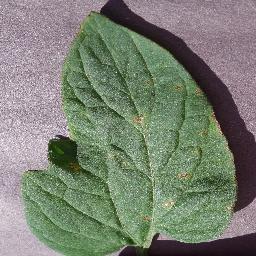
Label: Tomato___Target_Spot